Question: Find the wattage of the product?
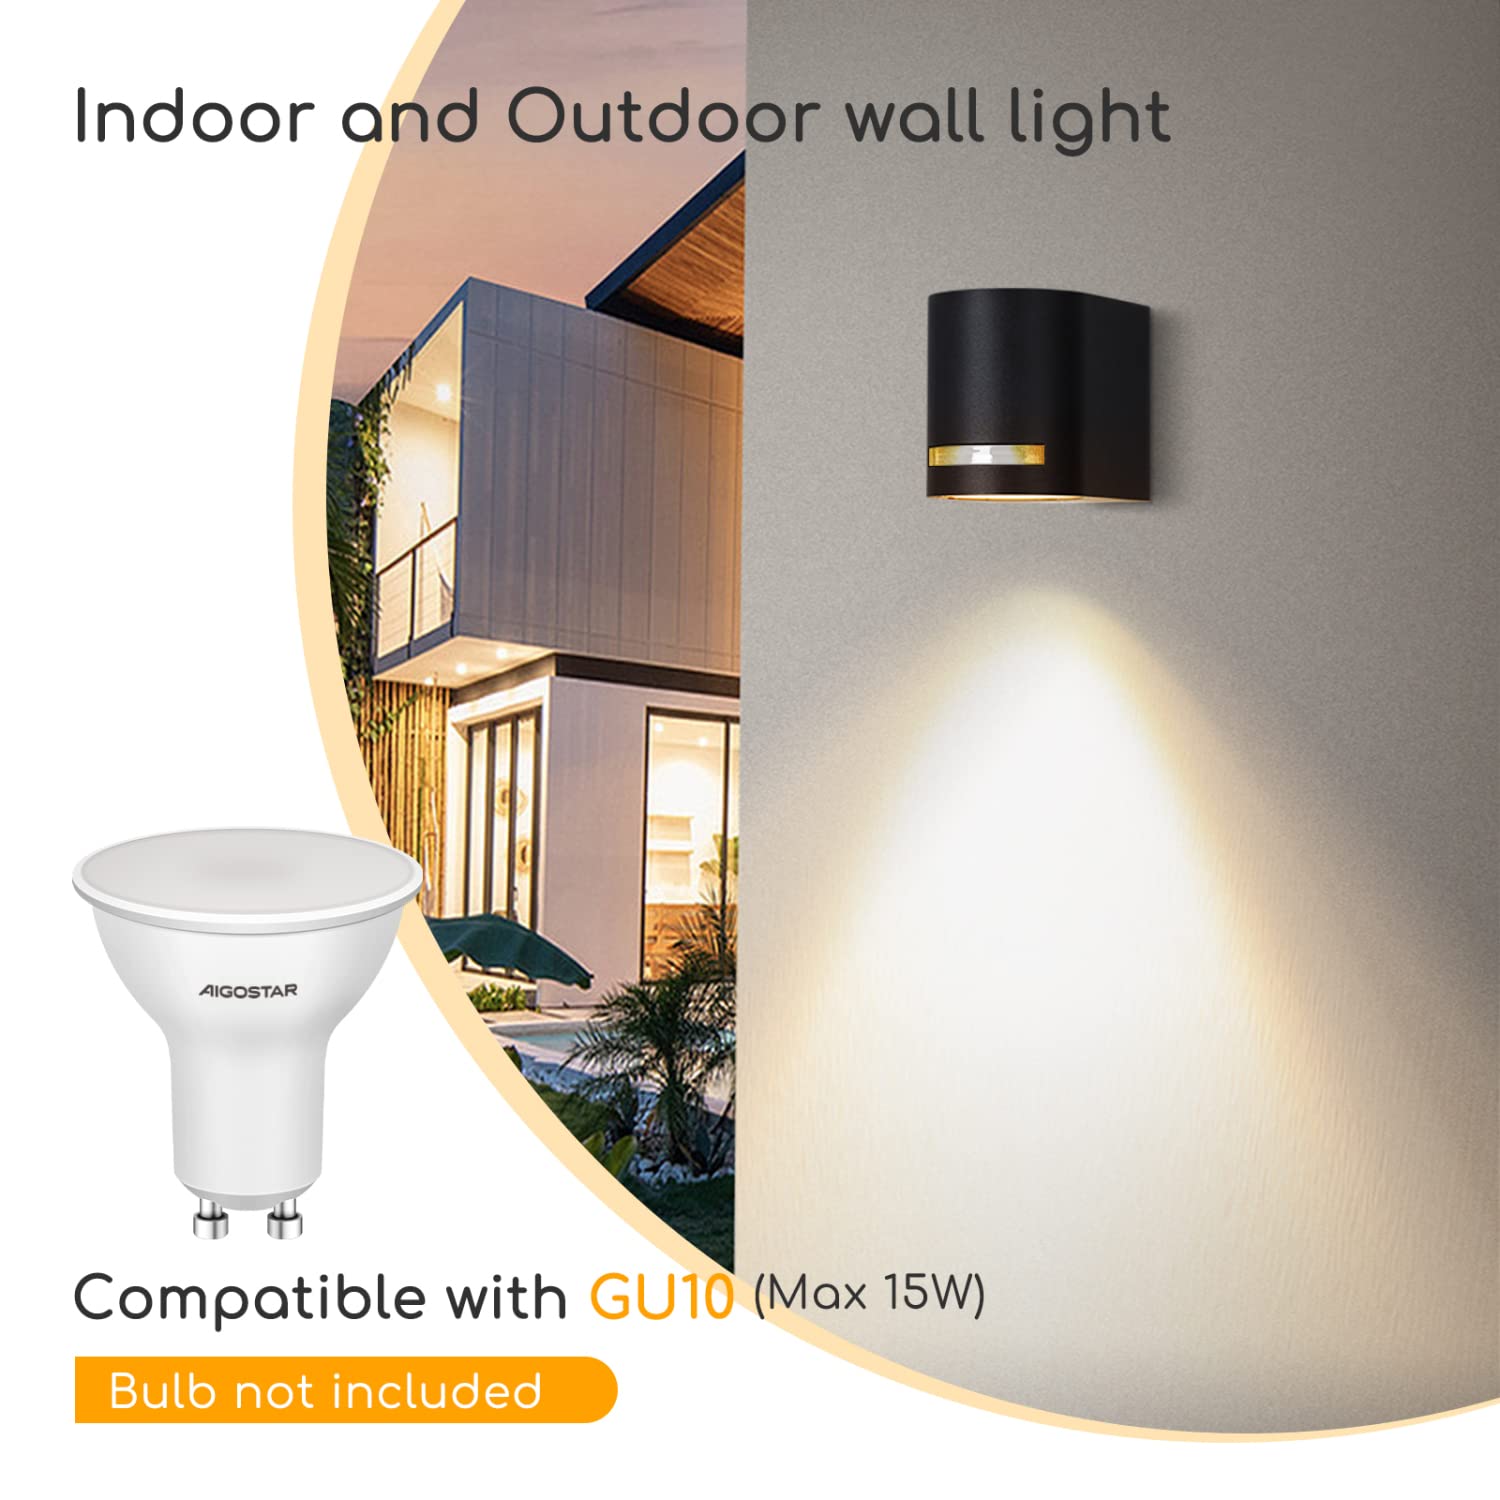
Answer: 15.0 watt